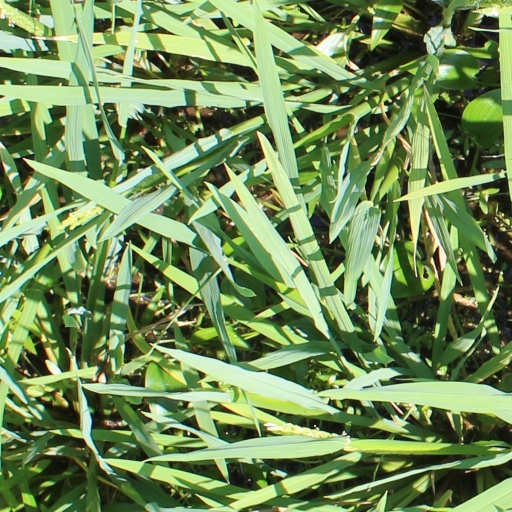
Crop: rice